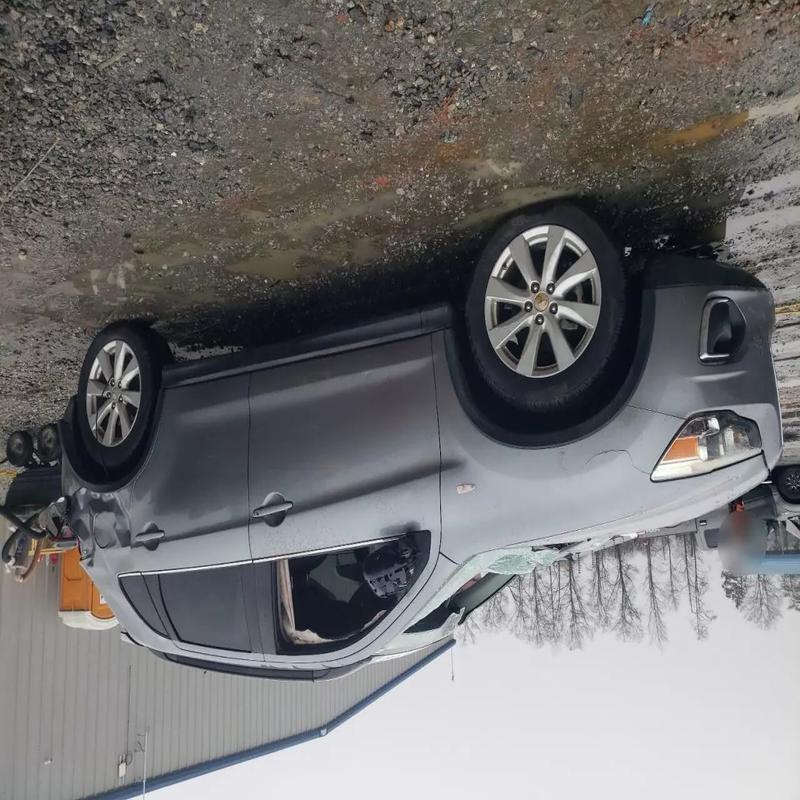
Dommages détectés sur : pare-brise avant, aile avant gauche, aile arrière gauche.
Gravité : majeur